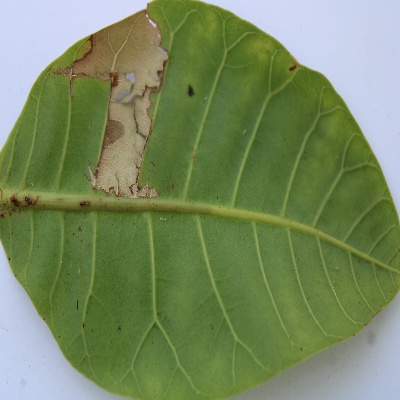
Crop: Cashew
Condition: anthracnose